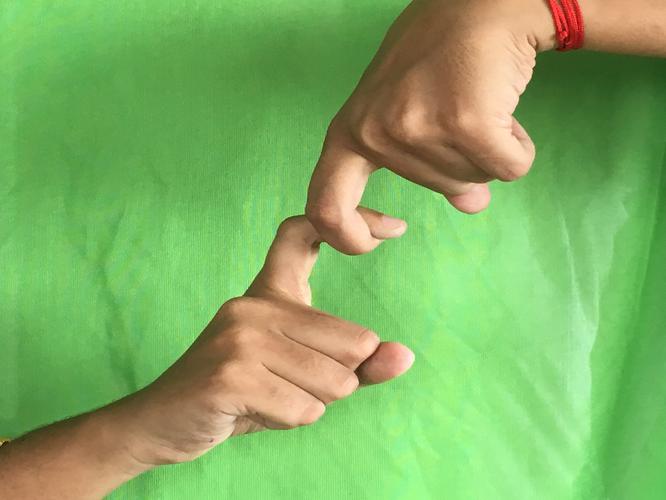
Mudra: Pasha
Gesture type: double_hand